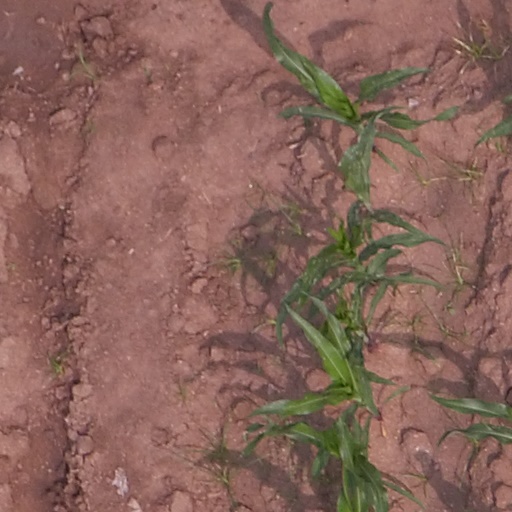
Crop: maize; corn